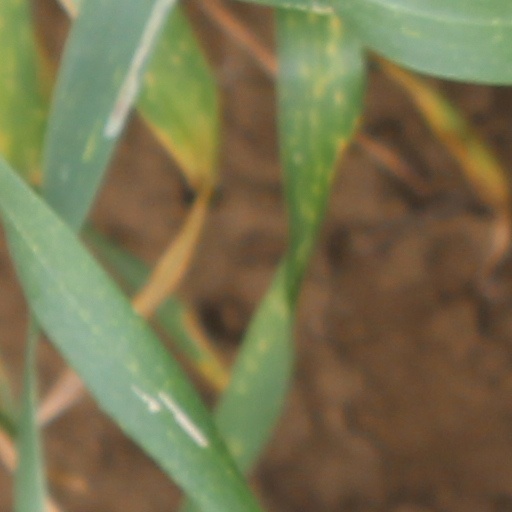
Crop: wheat